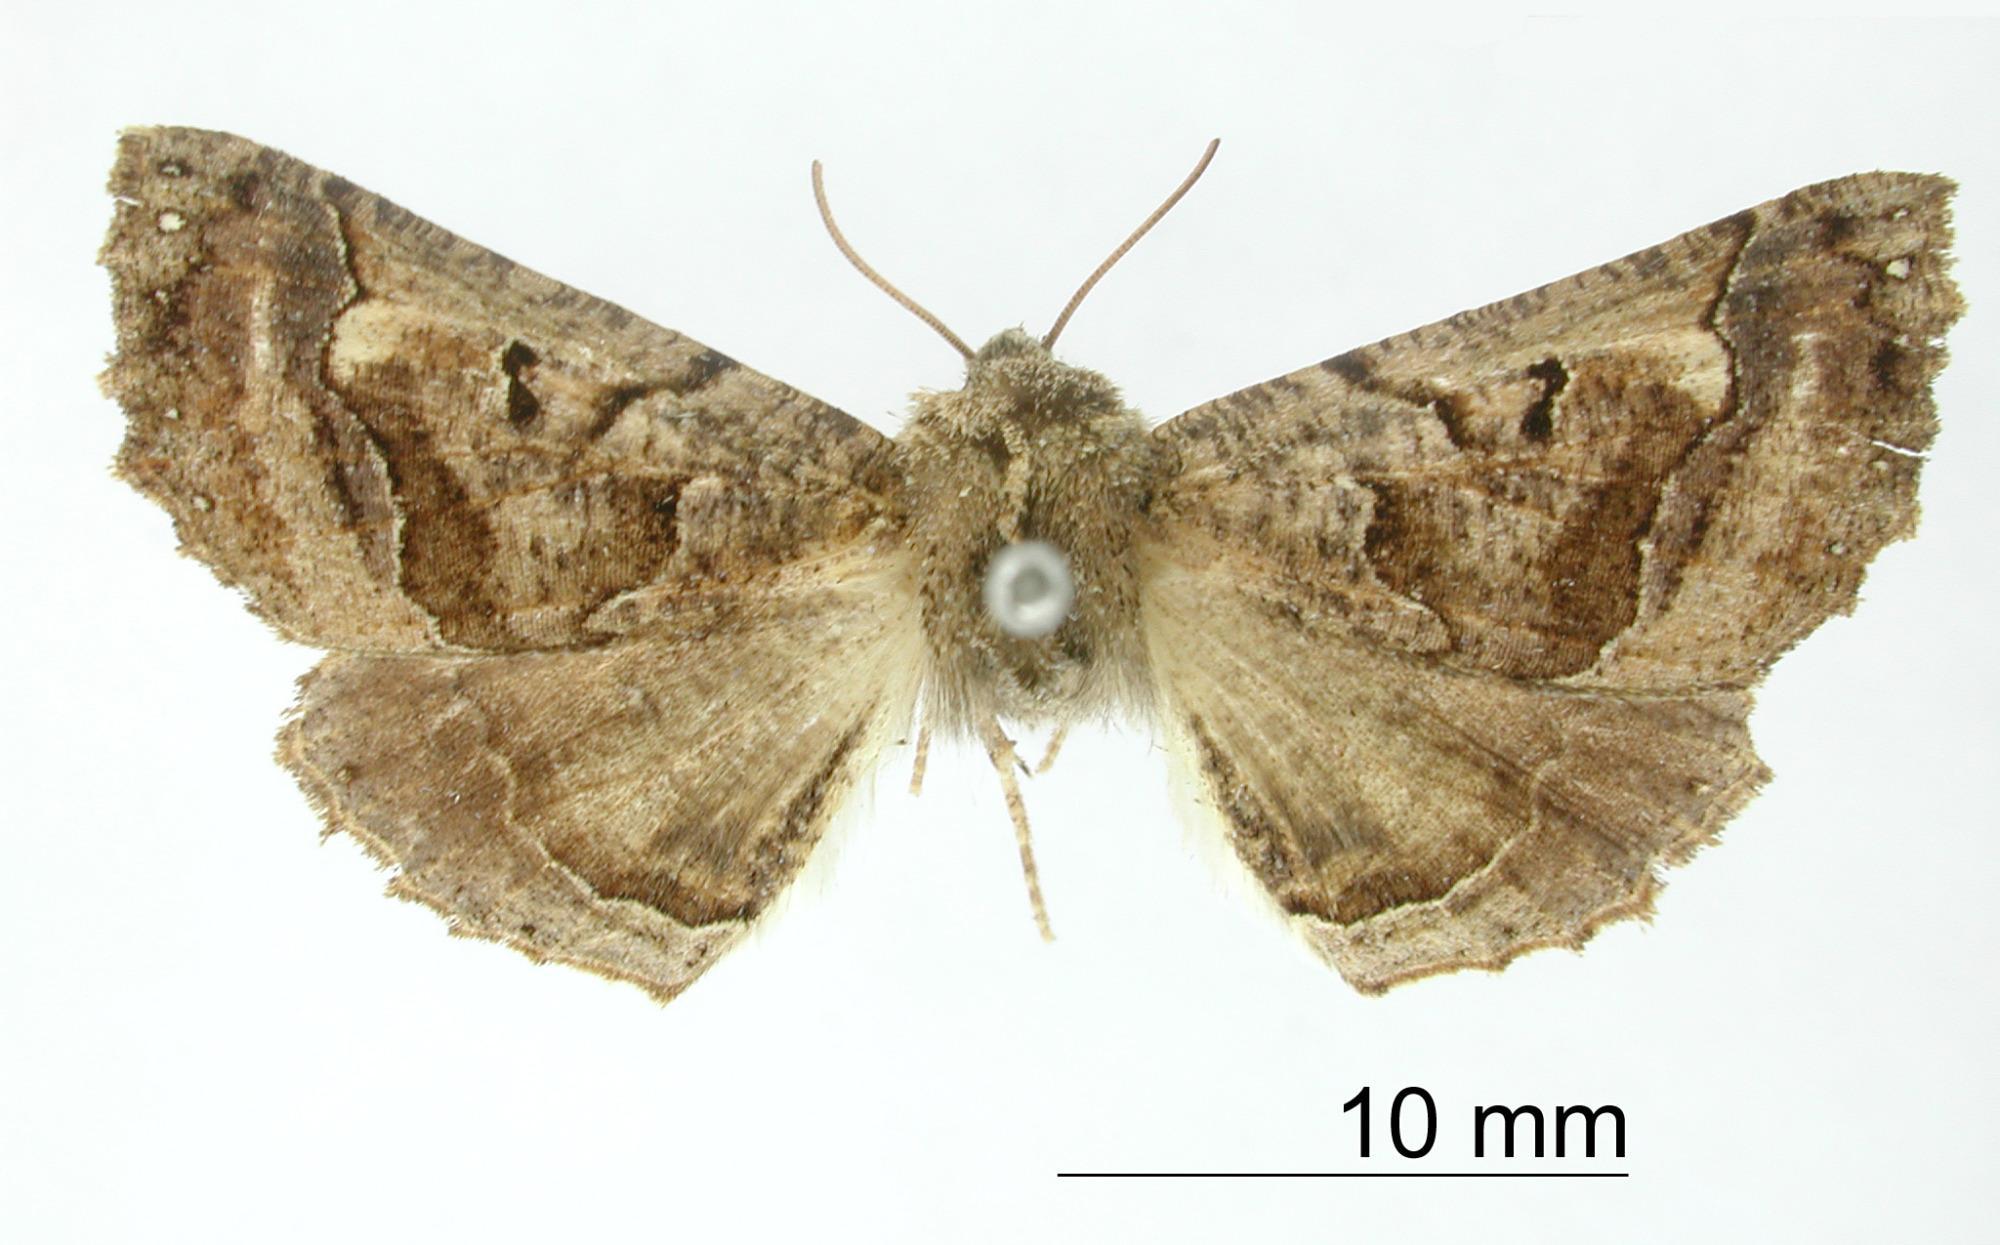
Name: Azelina barbarata
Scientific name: Azelina barbarata Dognin, 1892
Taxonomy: Animalia, Arthropoda, Insecta, Lepidoptera, Geometridae, Ennominae
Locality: Santa Barbara, Ecuador, Ecuador